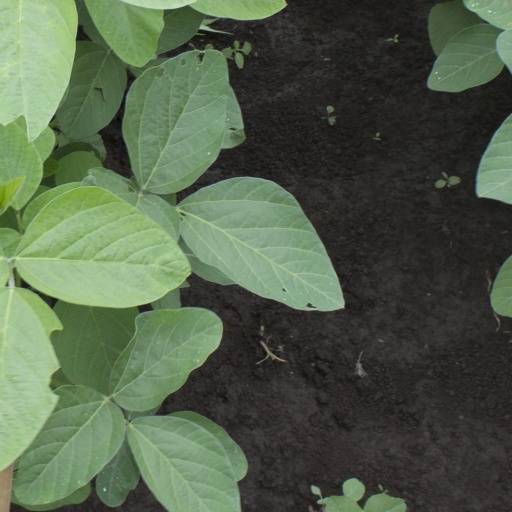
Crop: soybean